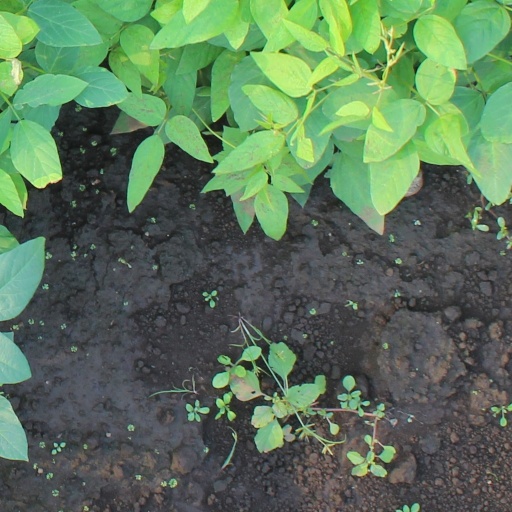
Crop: soybean